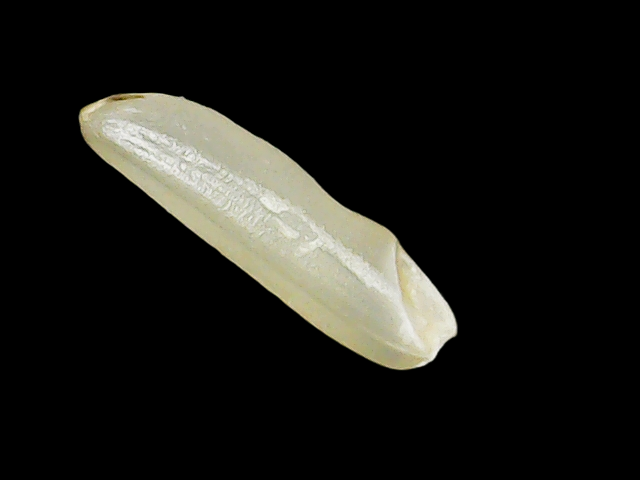
Rice variety: Binadhan25